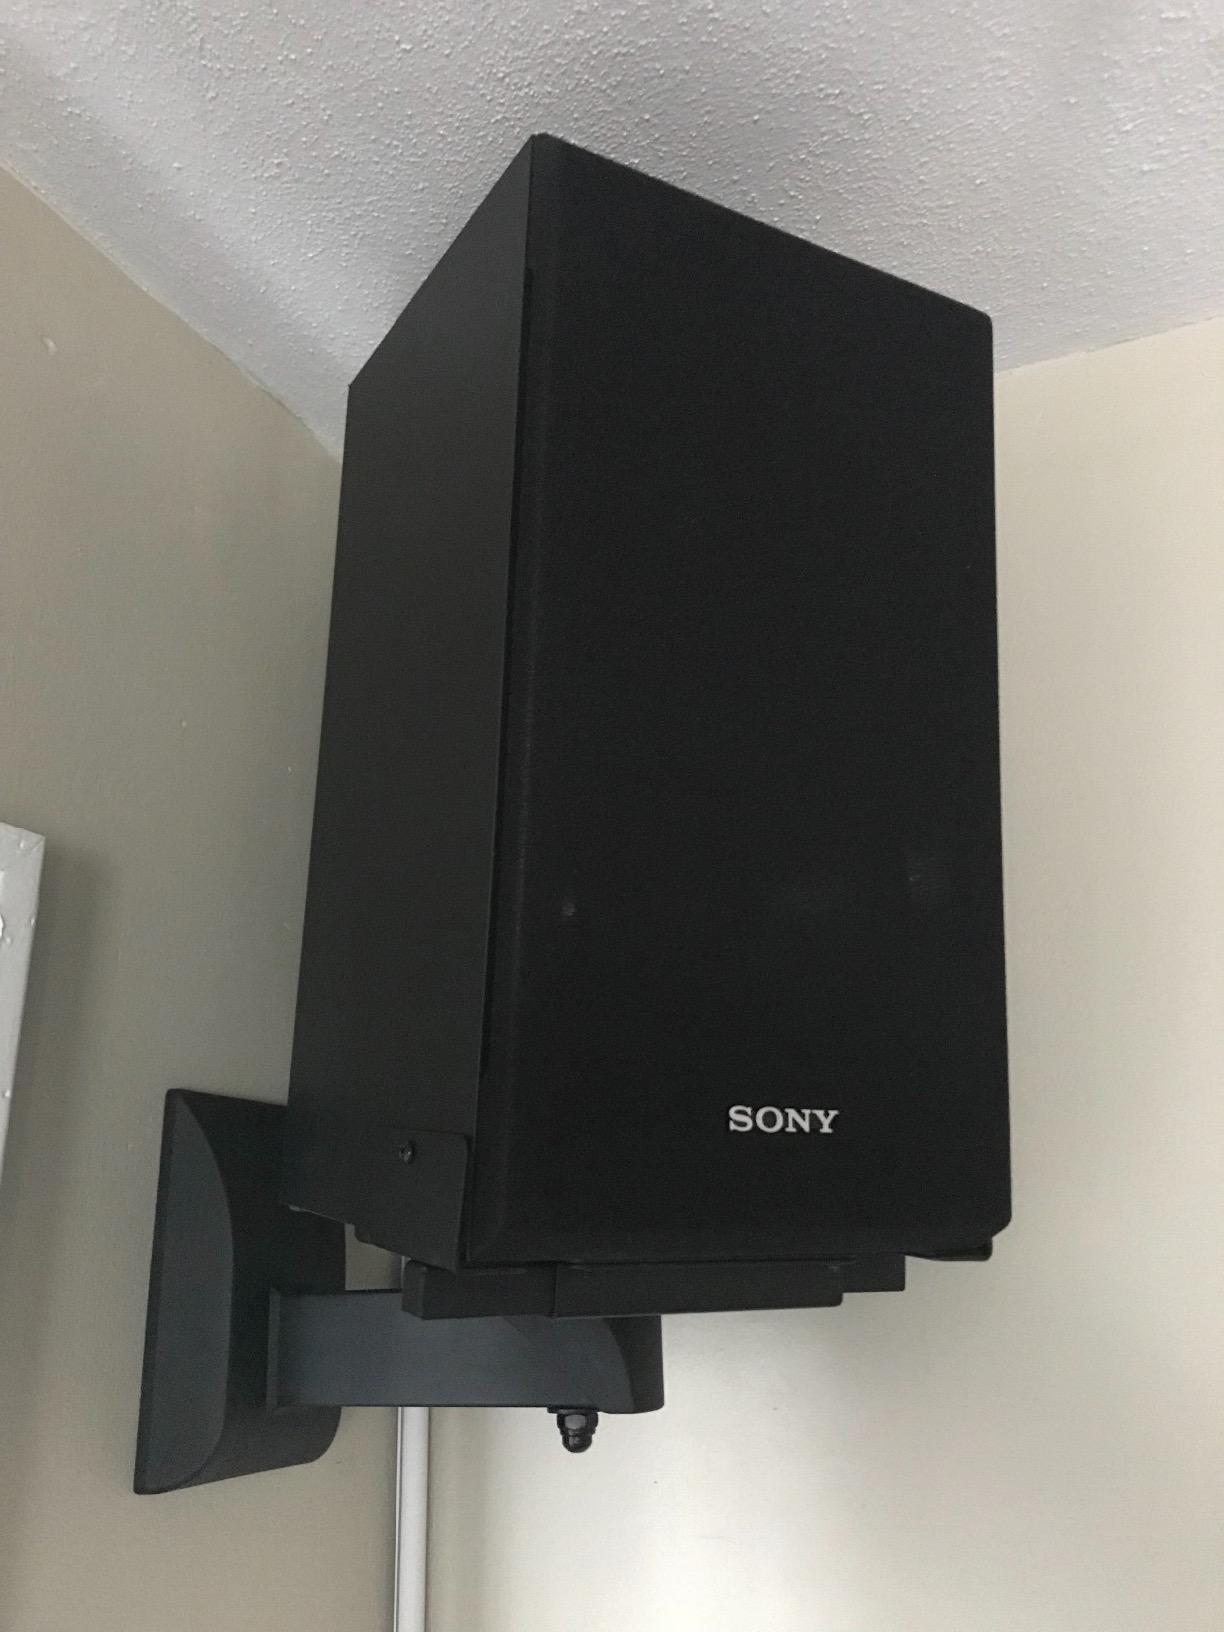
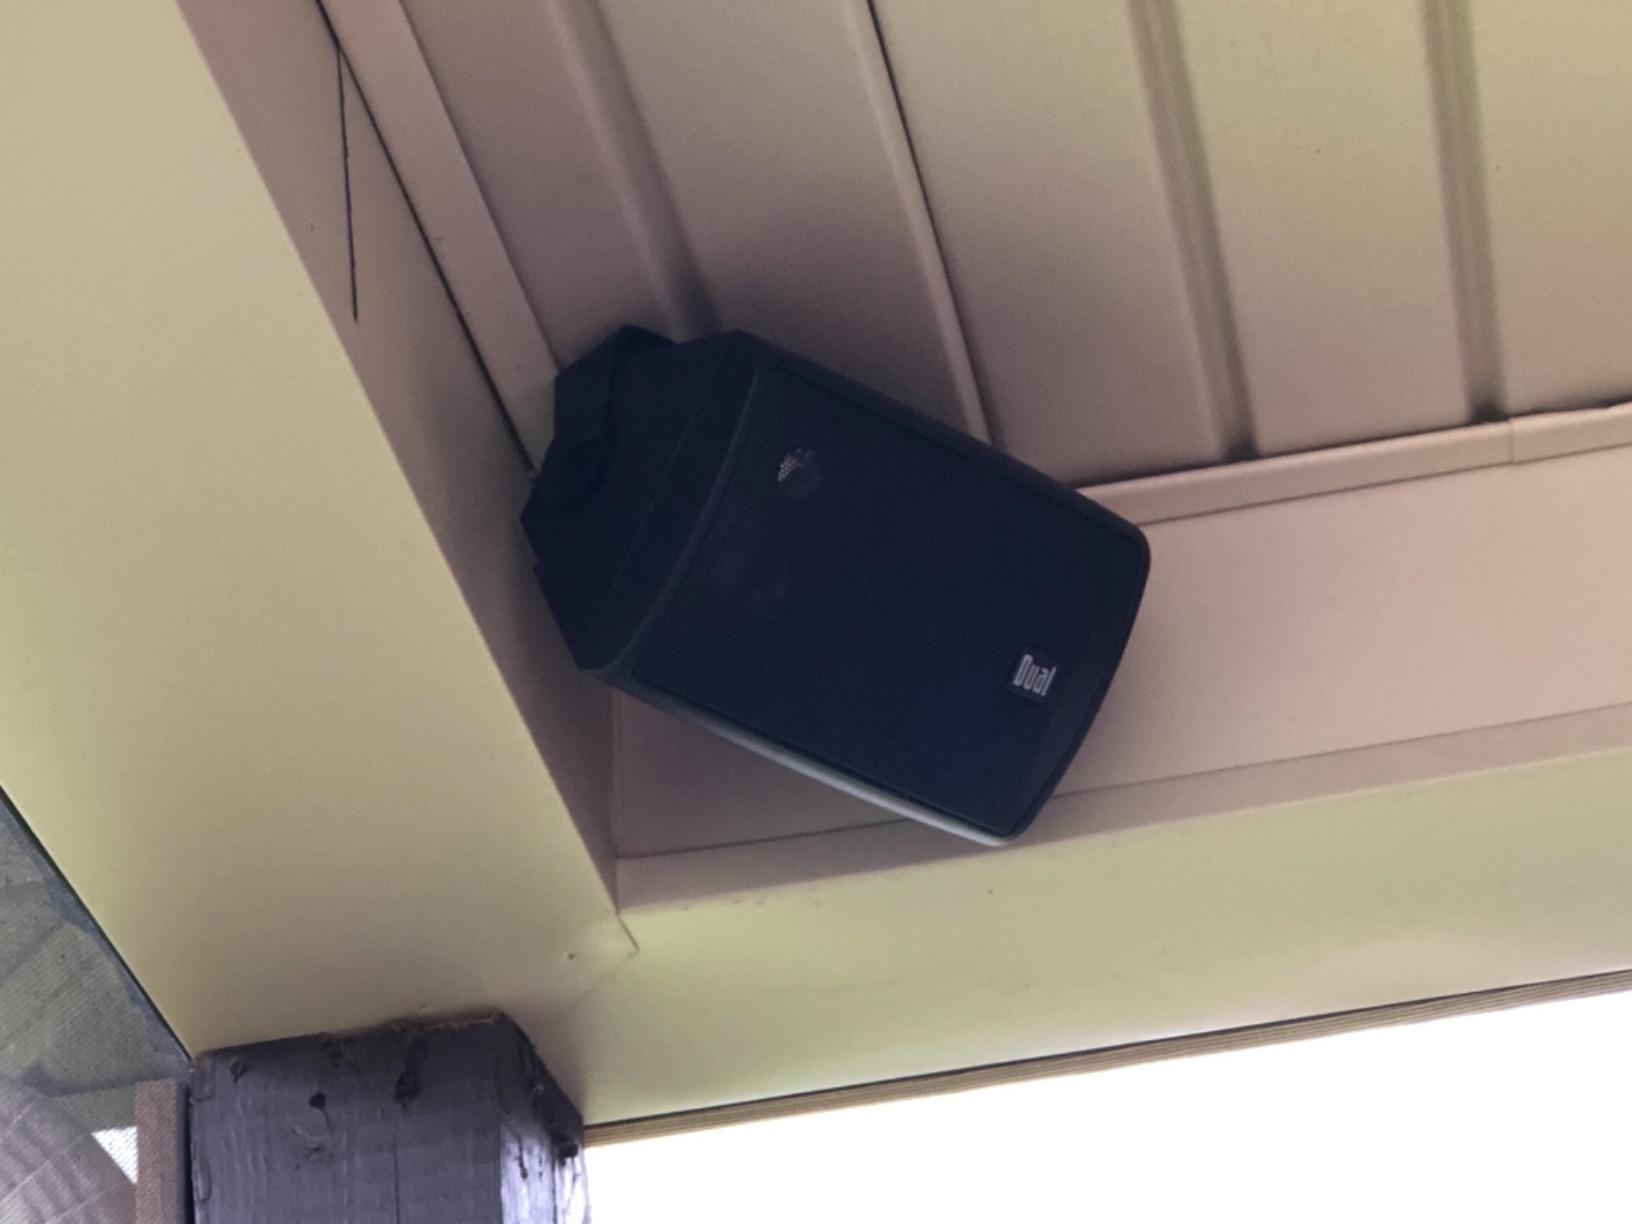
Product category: speaker
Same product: no